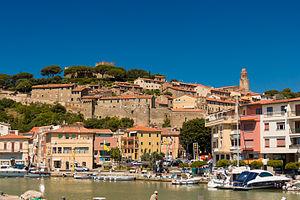
Arcidosso